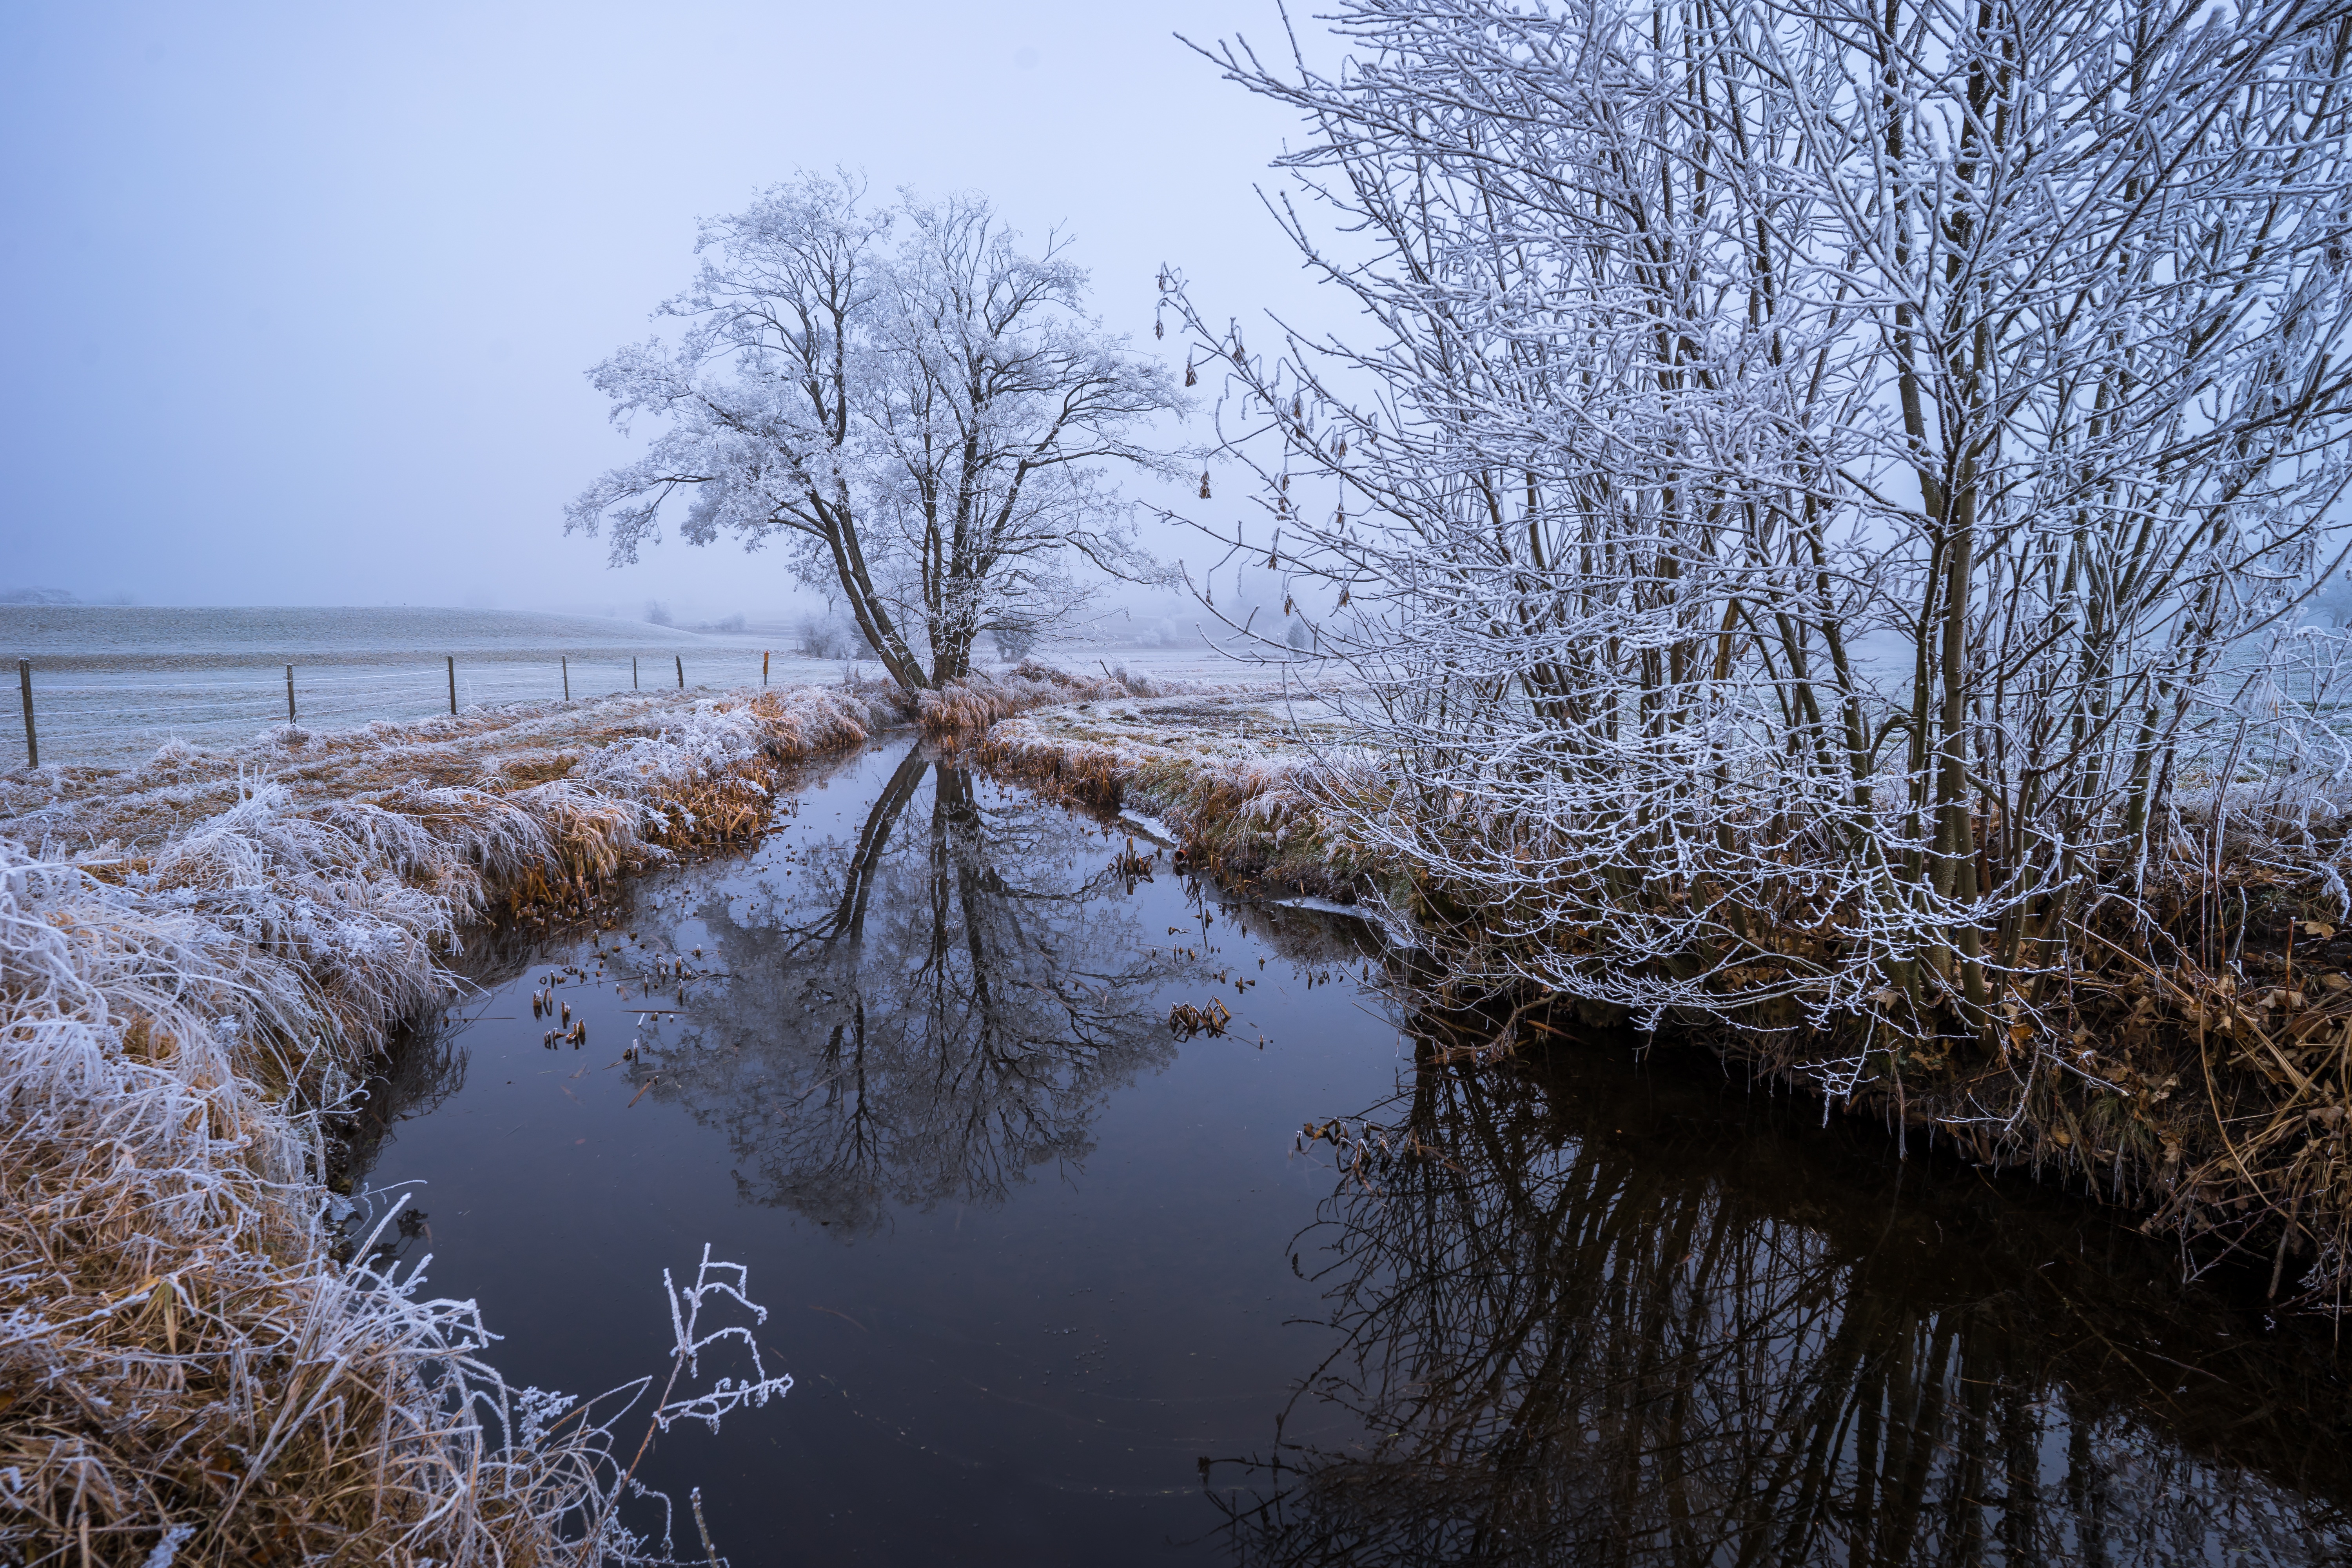
landscape, tree, water, nature, outdoor, branch, snow, cold, winter, plant, mist, morning, lake, frost, river, reed, pond, ice, orange, reflection, autumn, weather, desktop, blue, rest, season, waterway, glitter, background image, background, mirror, wetland, reflections, beautiful, out, quiet, habitat, frosty, strauss, wintry, victory, mirroring, freezing, eiskristalle, water surface, crystals, desktop background, screen background, atmospheric phenomenon, woody plant